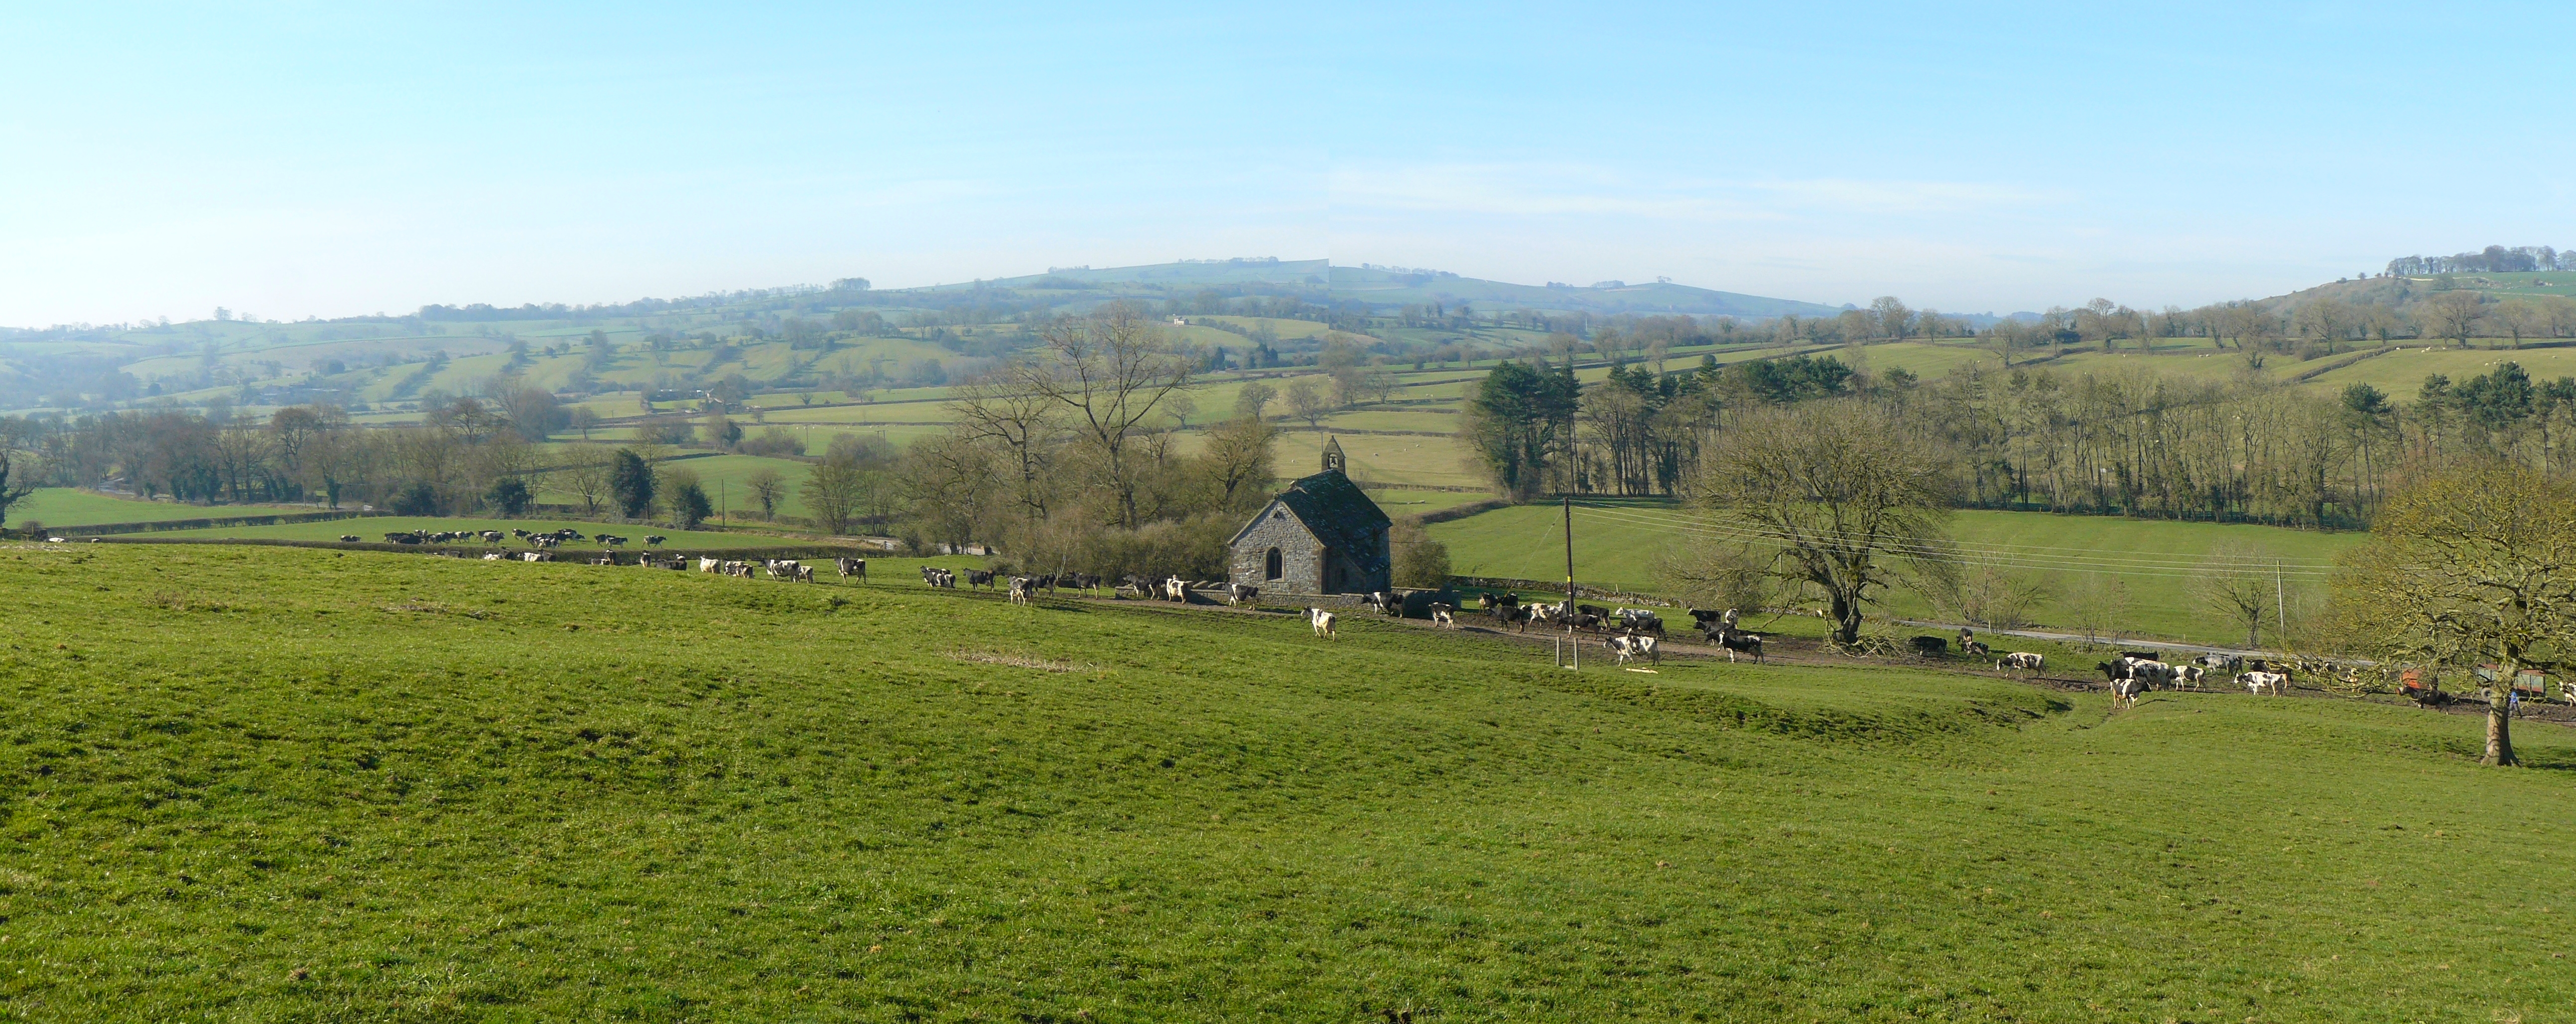
derbyshire, england, chapel, pasture, grassland, farm, rural area, natural landscape, meadow, land lot, hill, plain, landscape, field, fell, highland, farmhouse, grass, hill station, ranch, cottage, prairie, croft, village